Haigh Hall

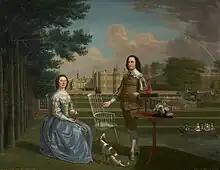
Haigh Hall, Sir Roger Bradshaigh Bt and Dorothy, Lady Bradshaigh by Edward Haytley (active 1740–1764)

Haigh had a timber framed manor house from the late 12th century when Hugh le Norreys was lord of the manor. Its easily defended position was on or near the elevated site of Haigh Hall. The earliest recorded inhabitants were the Le Norreyses, who lived there in 1193. Between 1220 and 1230, the manor was part of the Marsey fee and was sold to the Earl of Chester. The hall was home to the Bradshaighs from 1298 until 1780 when Elizabeth Dalrymple, great niece of Sir Roger Bradshaigh, inherited the estate as a result of the failure of the male line in her maternal family. Sir Roger had lived at the hall frugally from 1742. In 1745 the hall was occupied by the Jacobite Army. Another Sir Roger had married Dorothy Bradshaigh in 1731 and she was a noted correspondent of Samuel Richardson. Sir Roger died in 1770 and Dorothy died at Haigh in 1785.